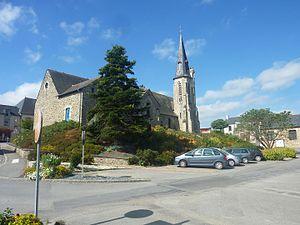
Saint-Didier
Saint-Didier est une commune française située dans le département d'Ille-et-Vilaine en Région Bretagne, peuplée de 2 052 habitants.